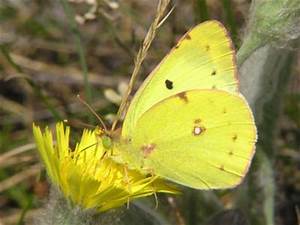
Label: farfalla